Zaza Tsotniashvili

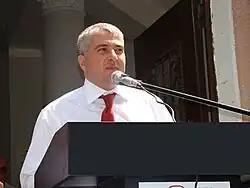
Dr. Zaza Tsotniashvili

Dr. Zaza Tsotniashvili (born July 26, 1971) is the rector of Gori University in Gori, Georgia.